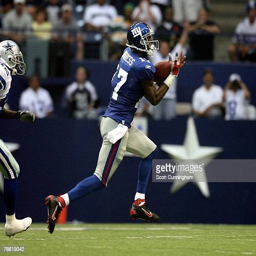
american football player scores a 1st quarter touchdown against sports team